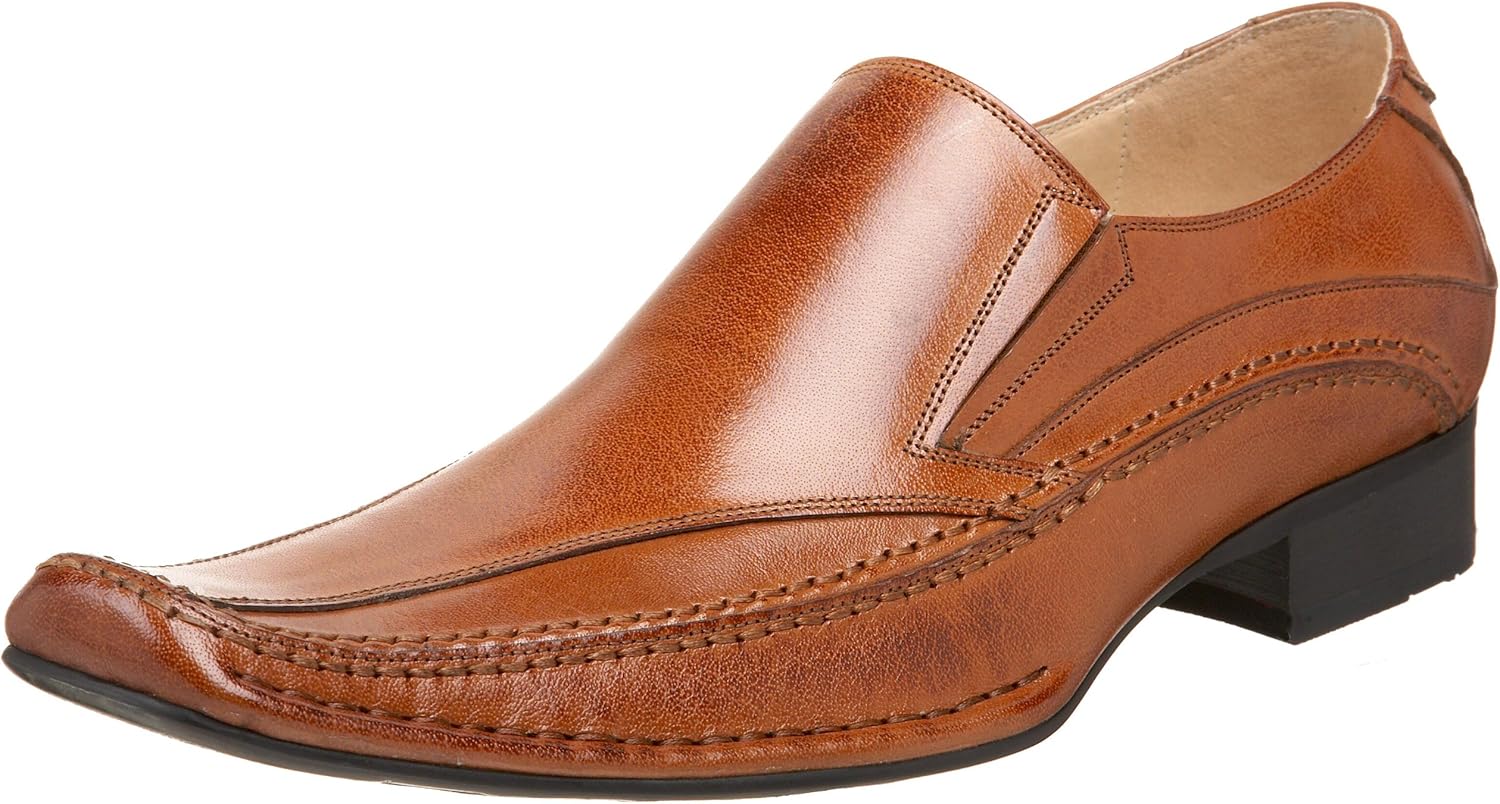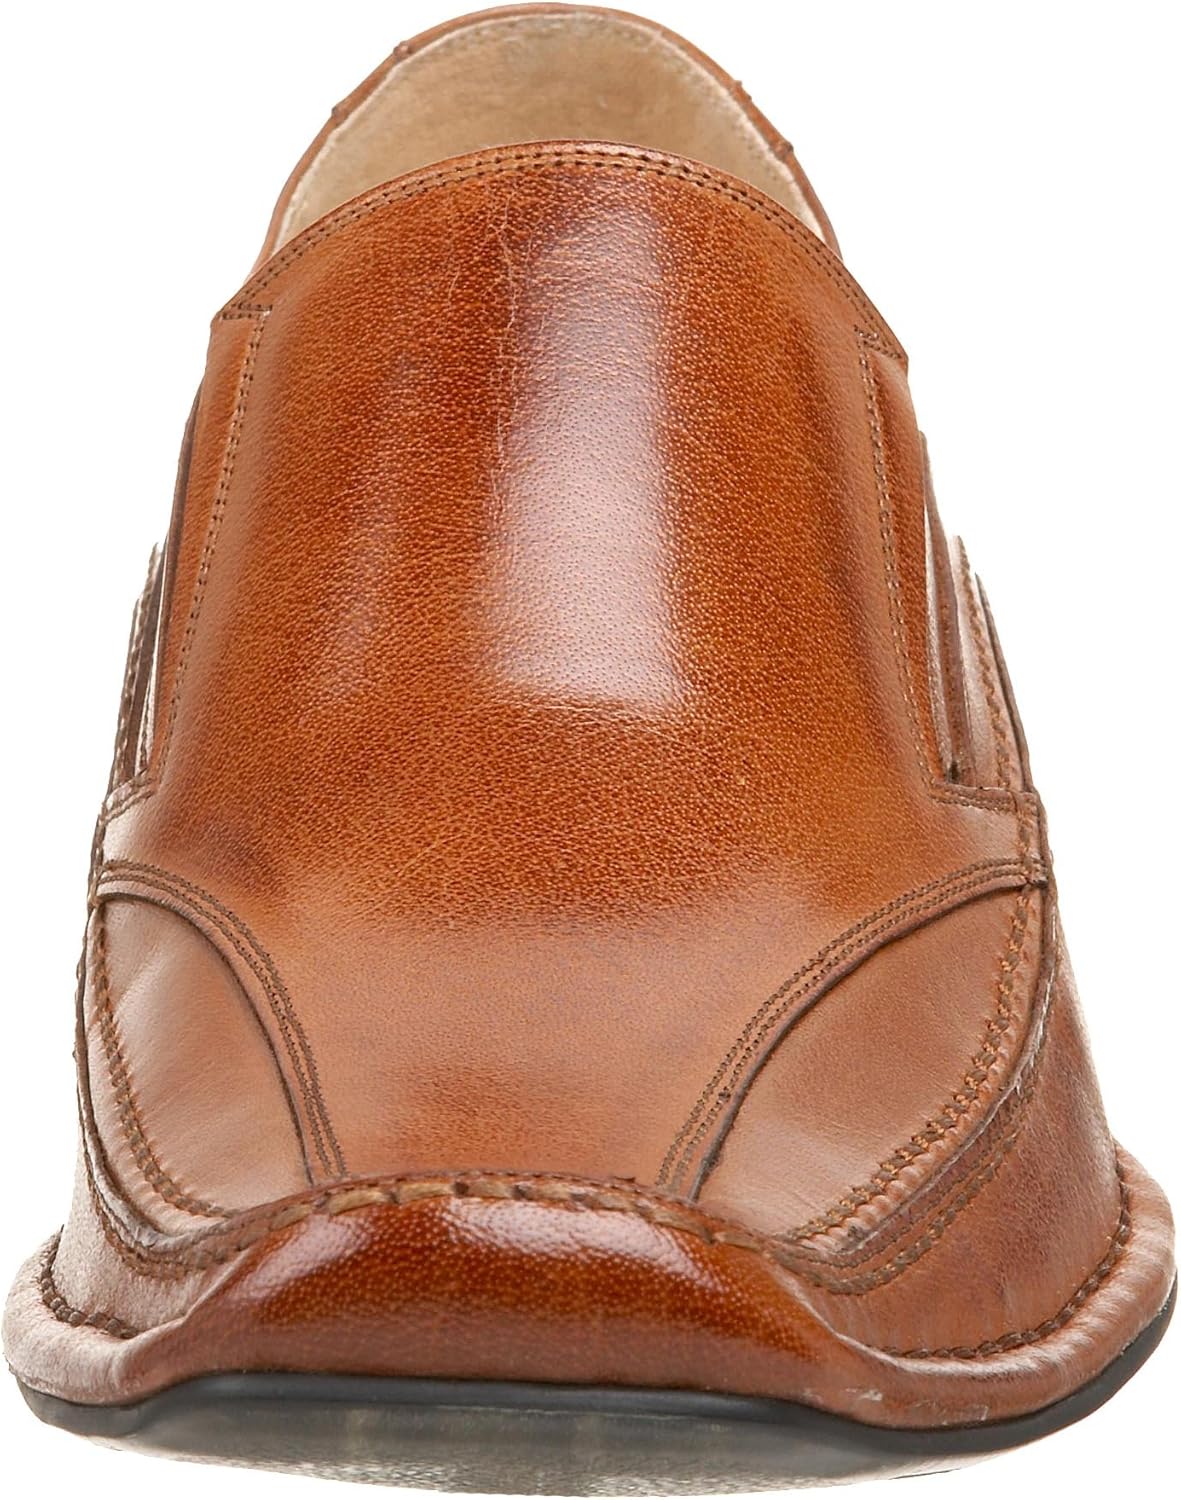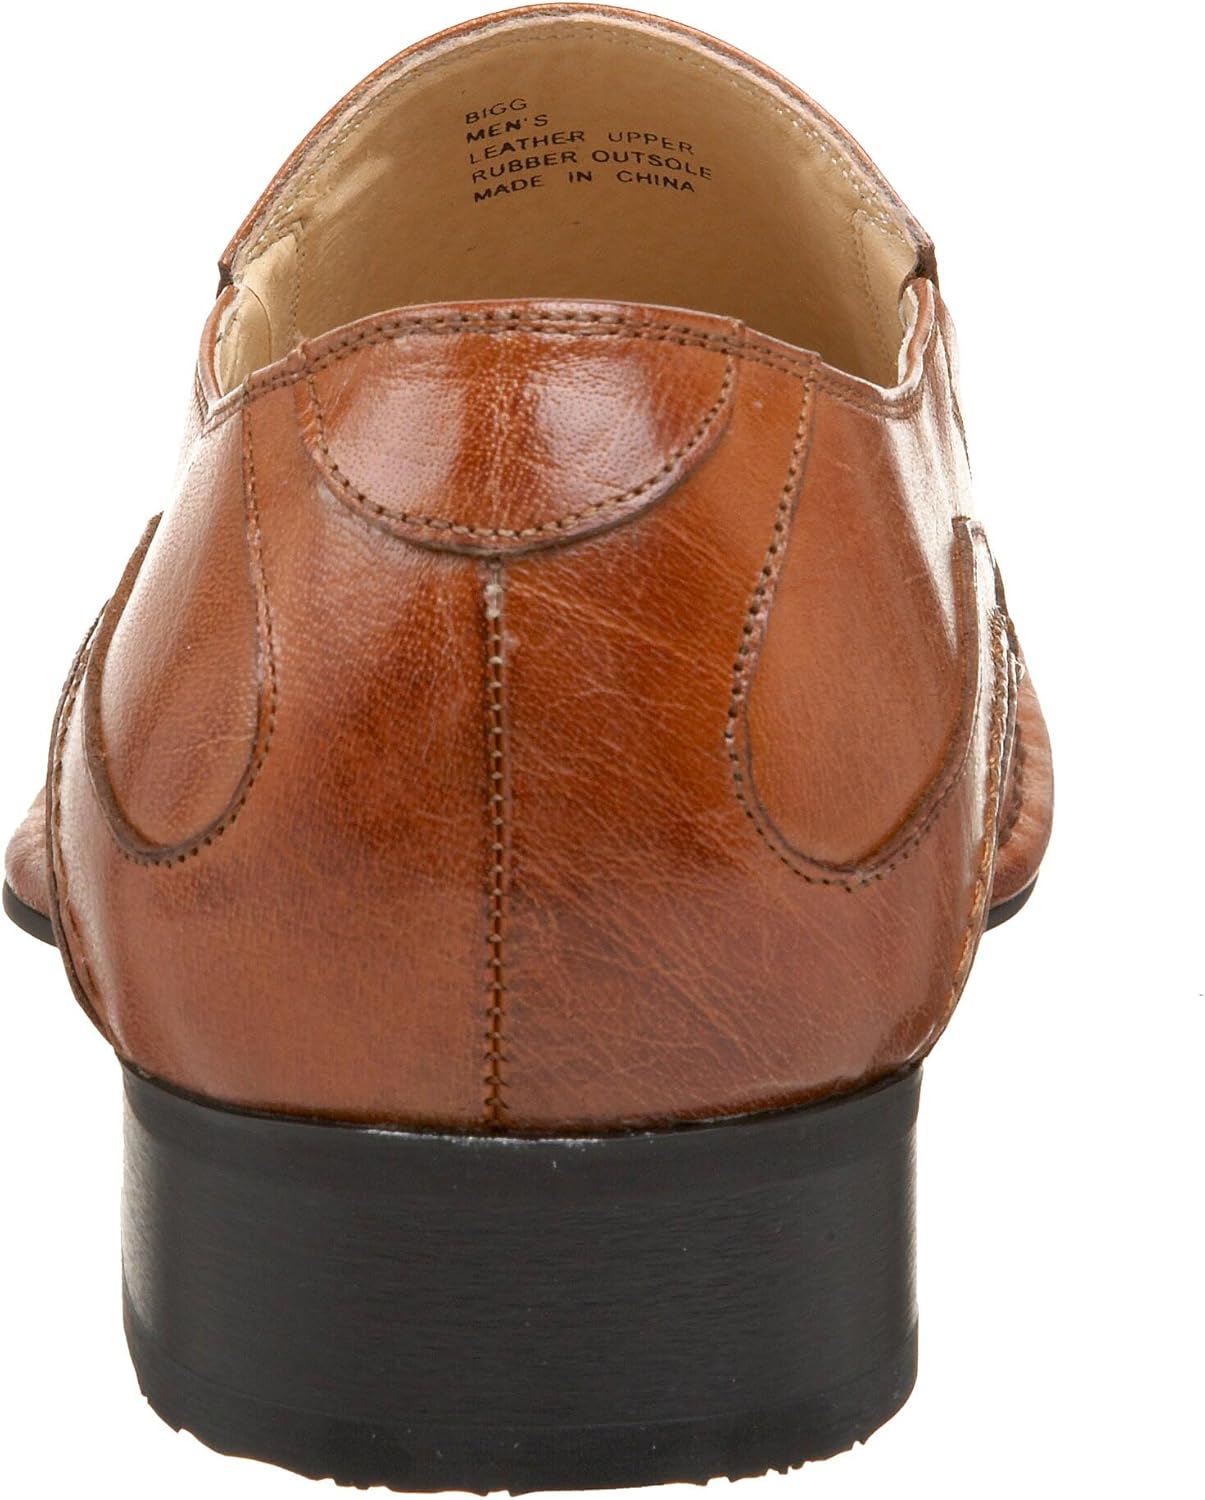
Steve Madden Men's Bigg Slip-On
Category: AMAZON FASHION
Steve Madden, the company, was founded by Steve Madden, the man, in 1990 in Brooklyn, where he started out making trend-advancing shoes one pair at a time. It was not long after that the Steve Madden focus on "now-ness" earned rave reviews from young female fans mad for the funky, chic, and yet competitively priced footwear it produced. The company popularized the "dressy sneaker," and continues to man the forefront of trends.
Features: 100% Leather | Manmade sole | Heel measures approximately 1.25" | Venetian slip-on with decorative bicycle-toe stiches | Lightly cushioned footbed | Concealed dual goring at tongue